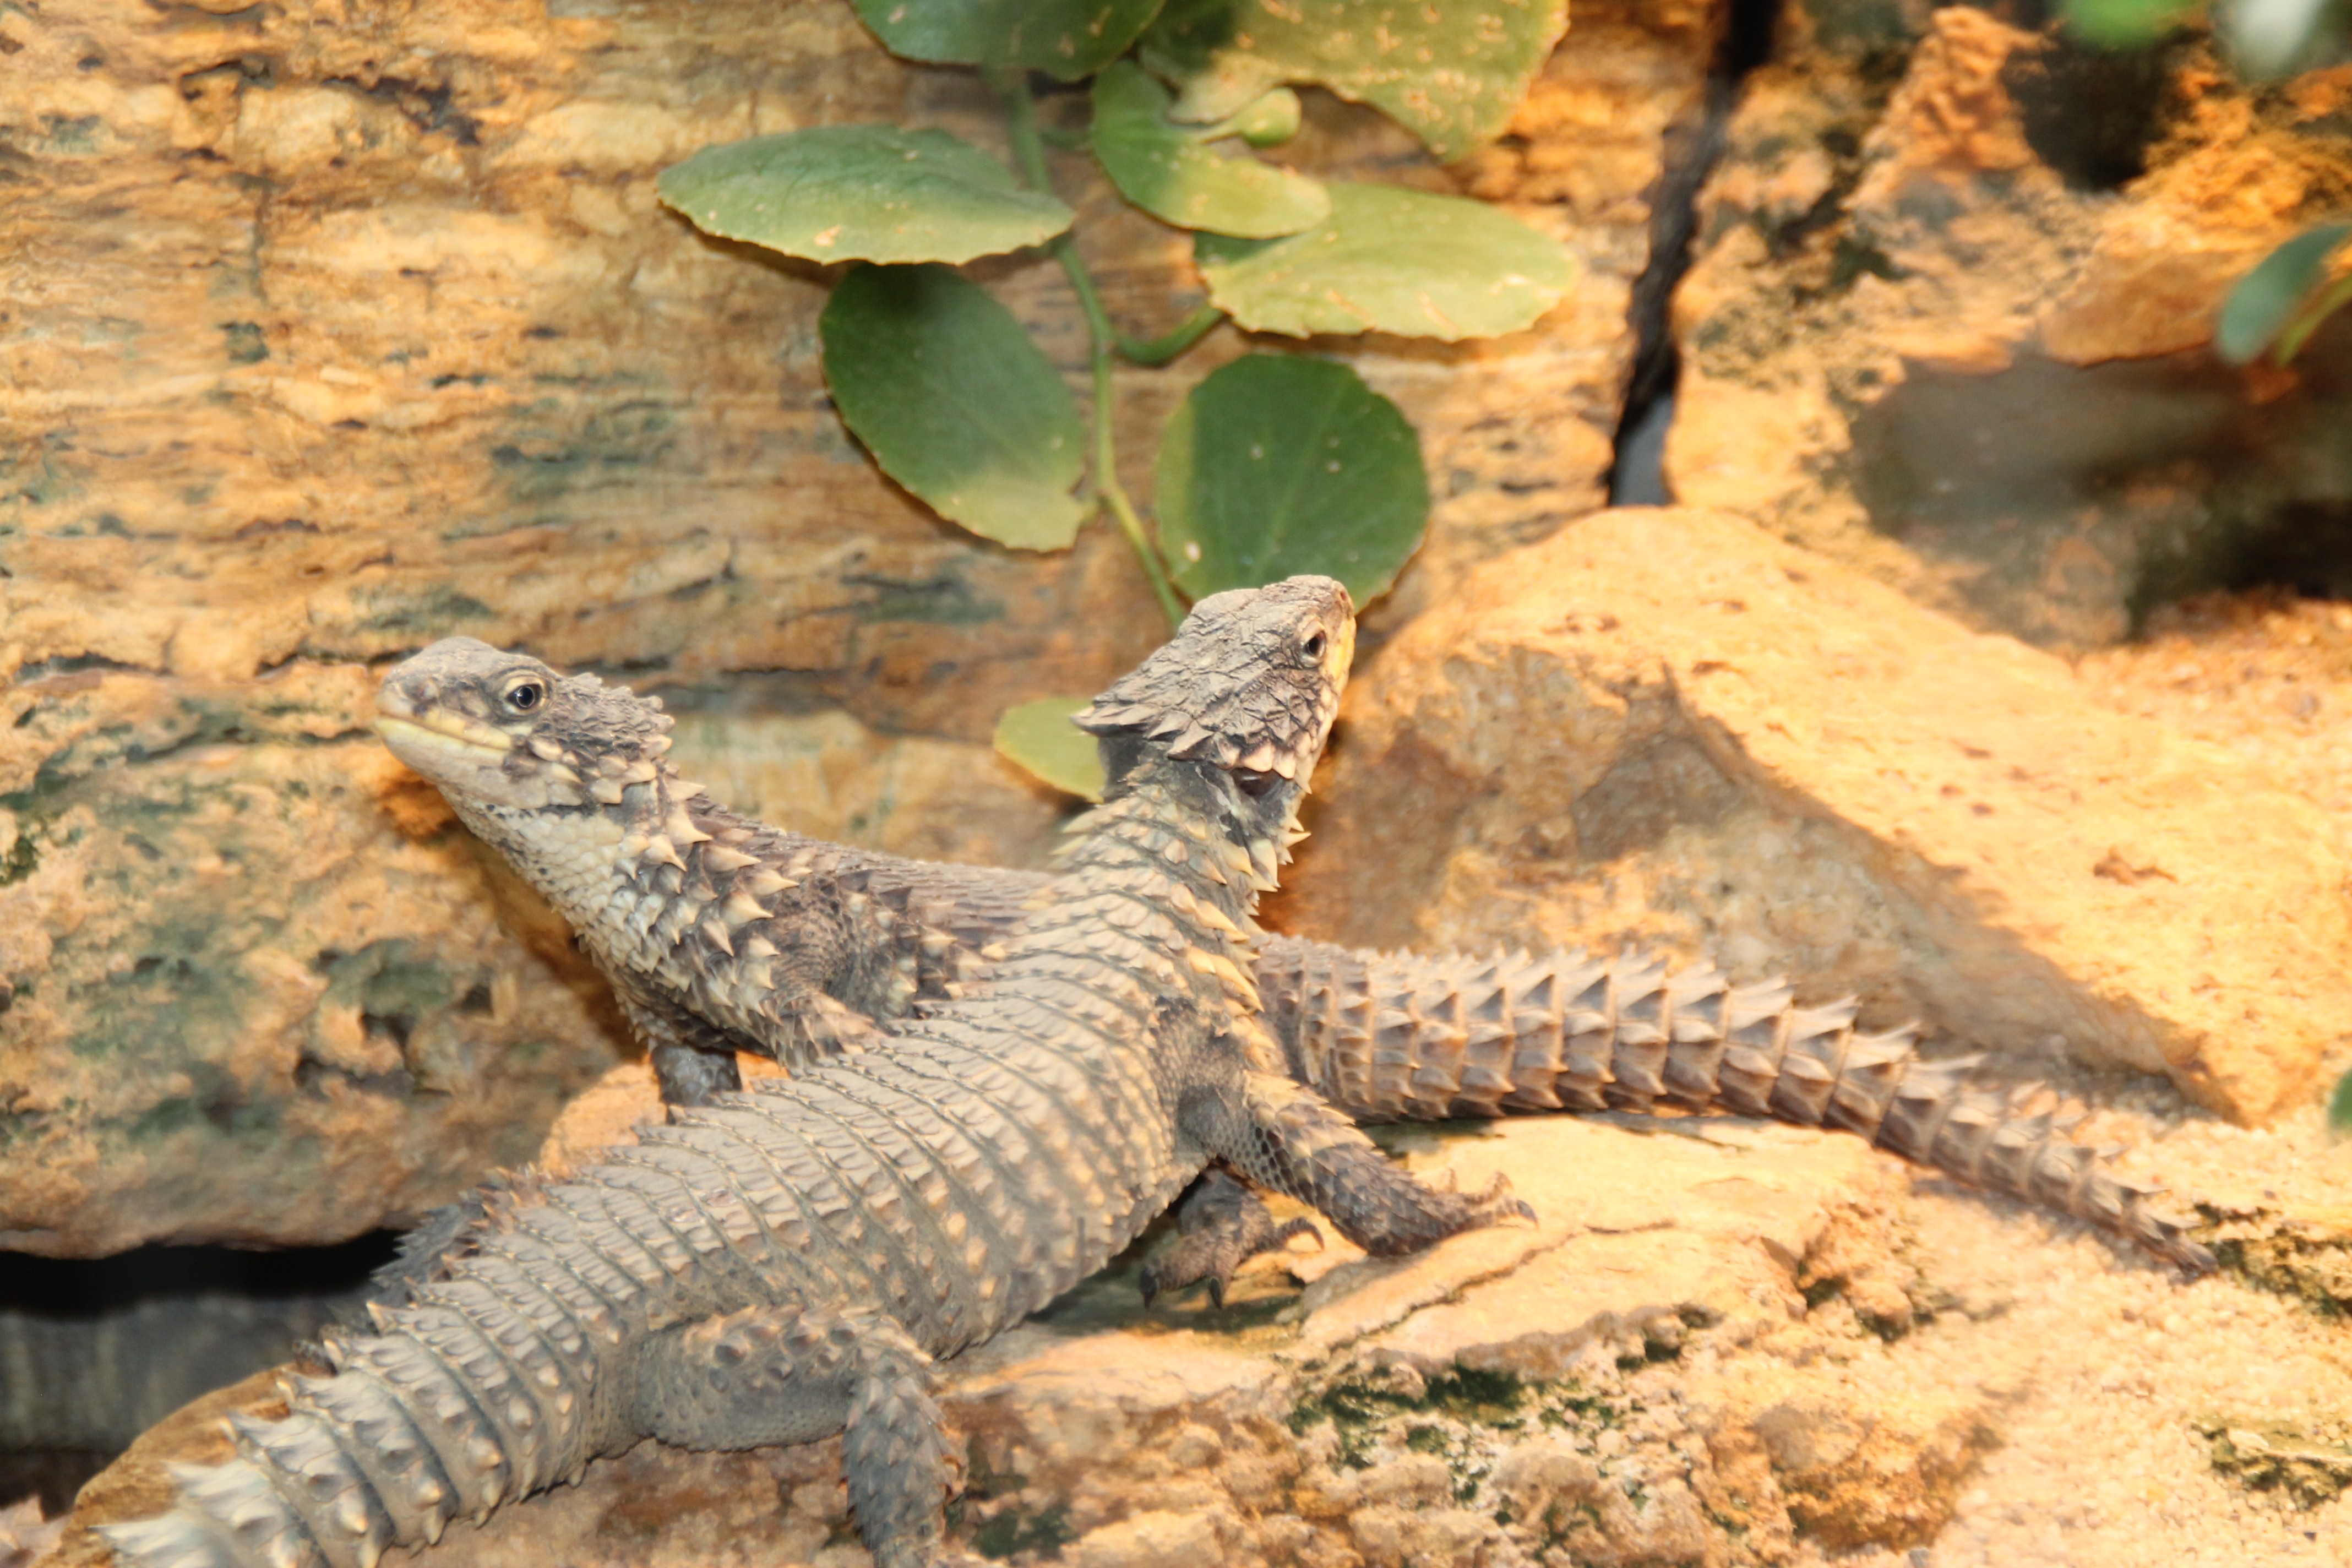
wildlife, reptile, scale, fauna, lizard, crocodile, vertebrate, exotic, lizards, agamidae, agama, iguanas, scaled reptile, lacertidae, nile crocodile, monitor lizards